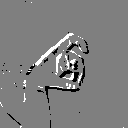
ASL letter: x